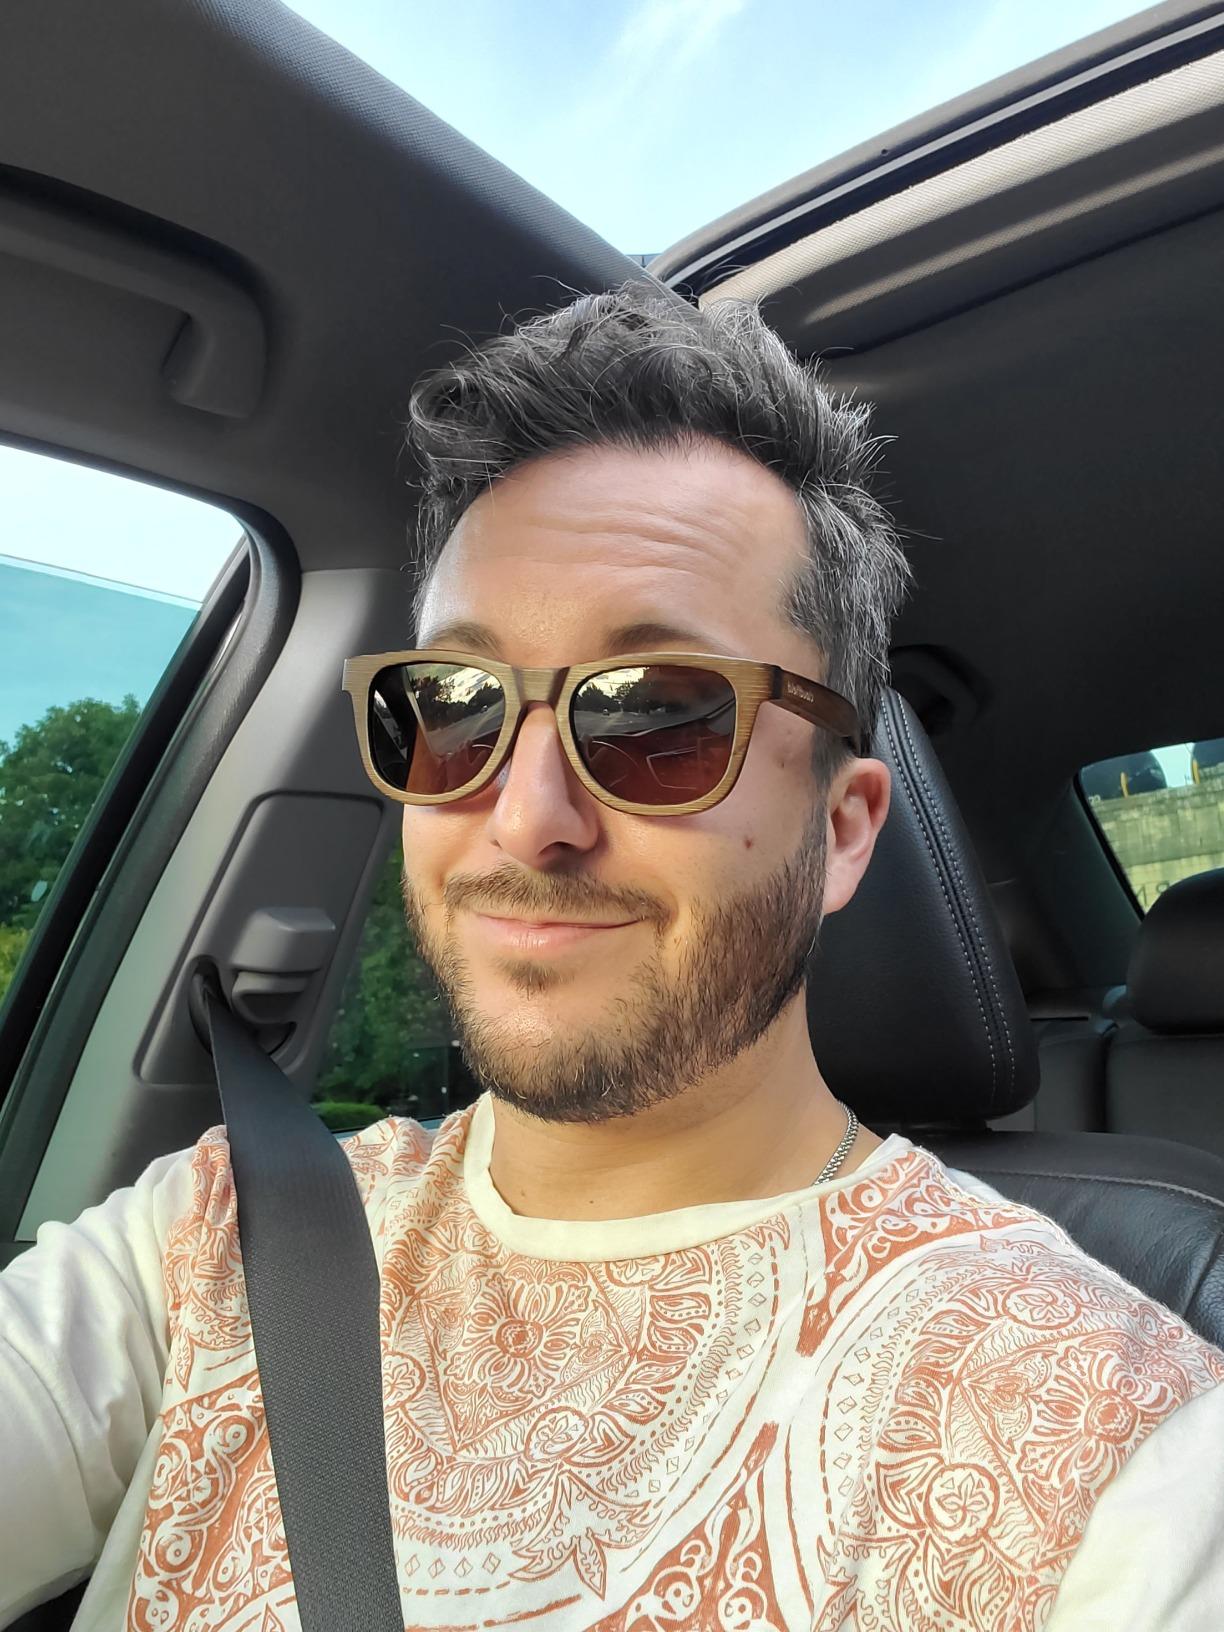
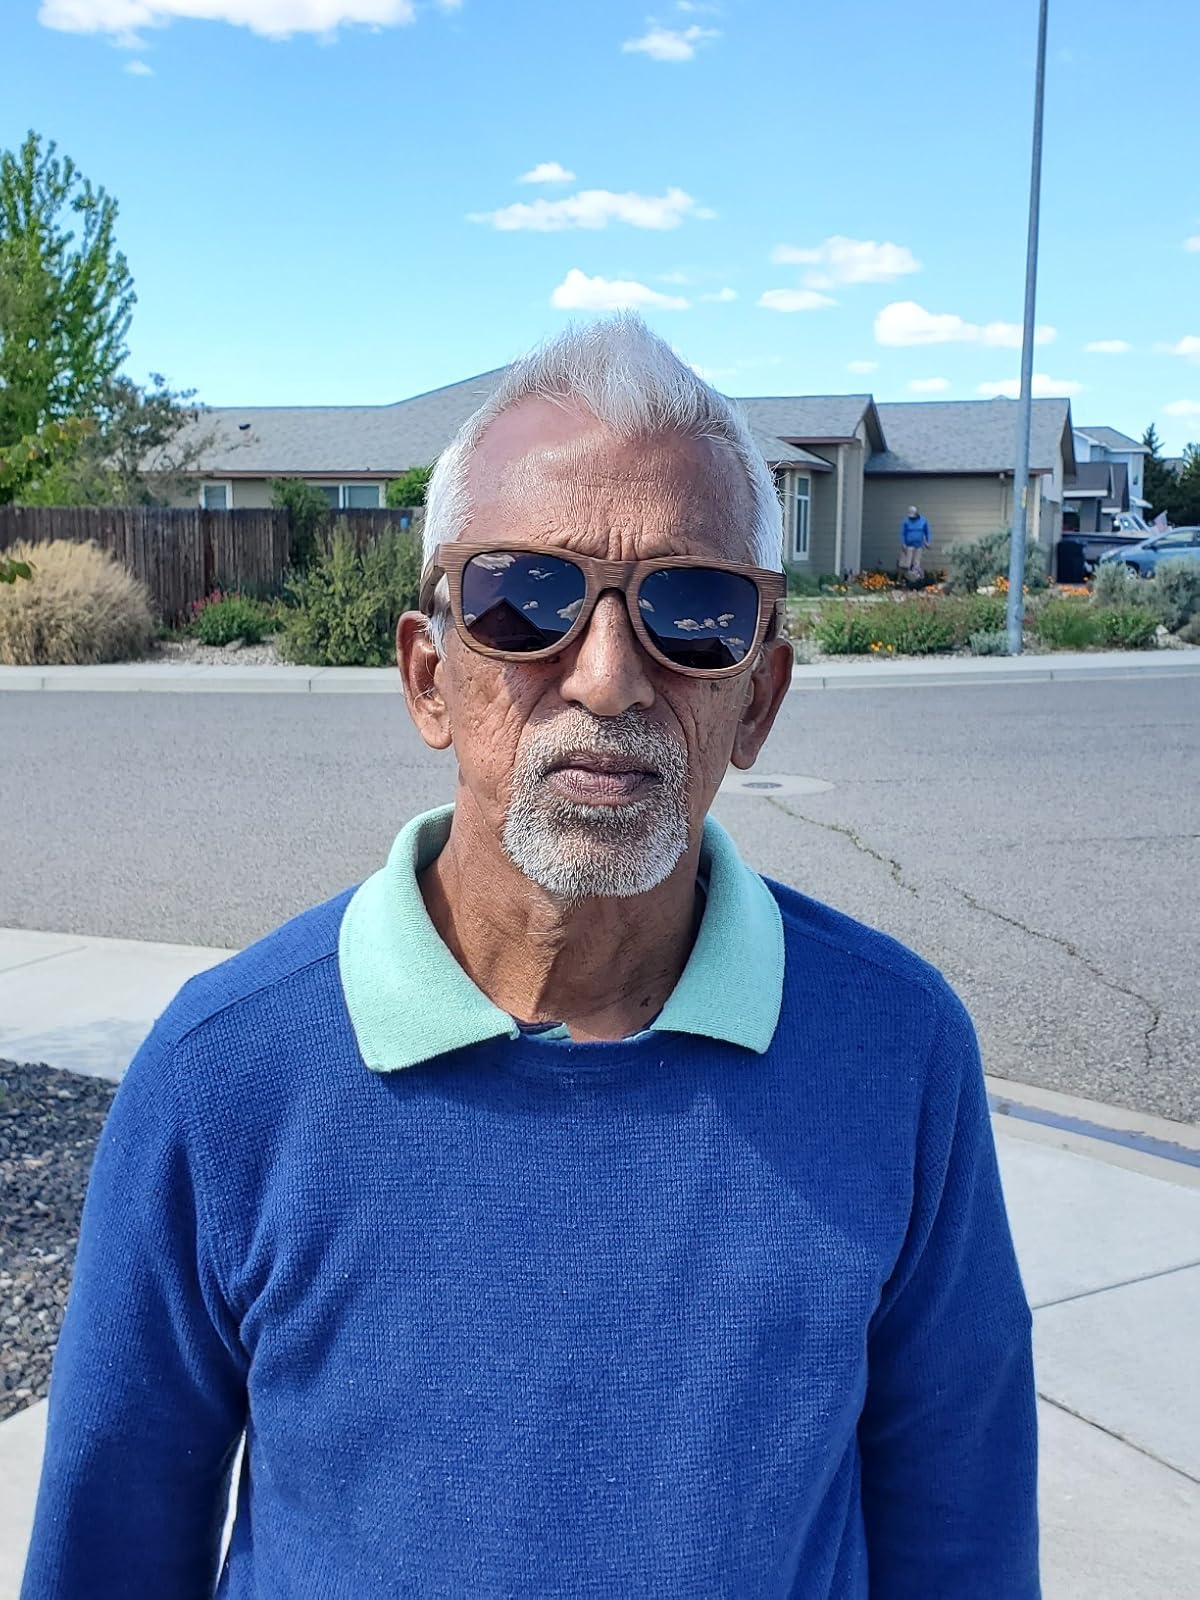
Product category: accessories_sunglasses
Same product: yes